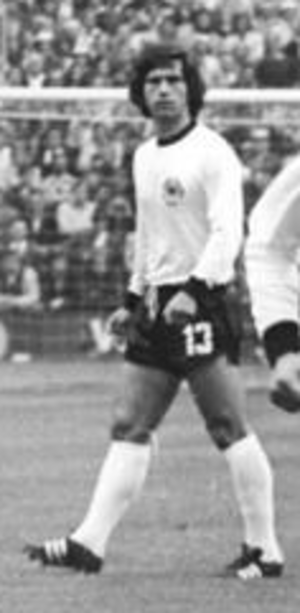
Gerhard Müller, plus connu comme Gerd Müller, né le 3 novembre 1945 à Nördlingen, est un ancien footballeur international allemand.
L’équipe des Pays-Bas est finaliste de la Coupe du monde de football 1974 organisée en RFA.
La Coupe du monde de football 1974 est la dixième édition de la Coupe du monde de football. Elle se tient en Allemagne de l'Ouest et voit le sacre de la nation hôte, qui bat les Pays-Bas en finale.